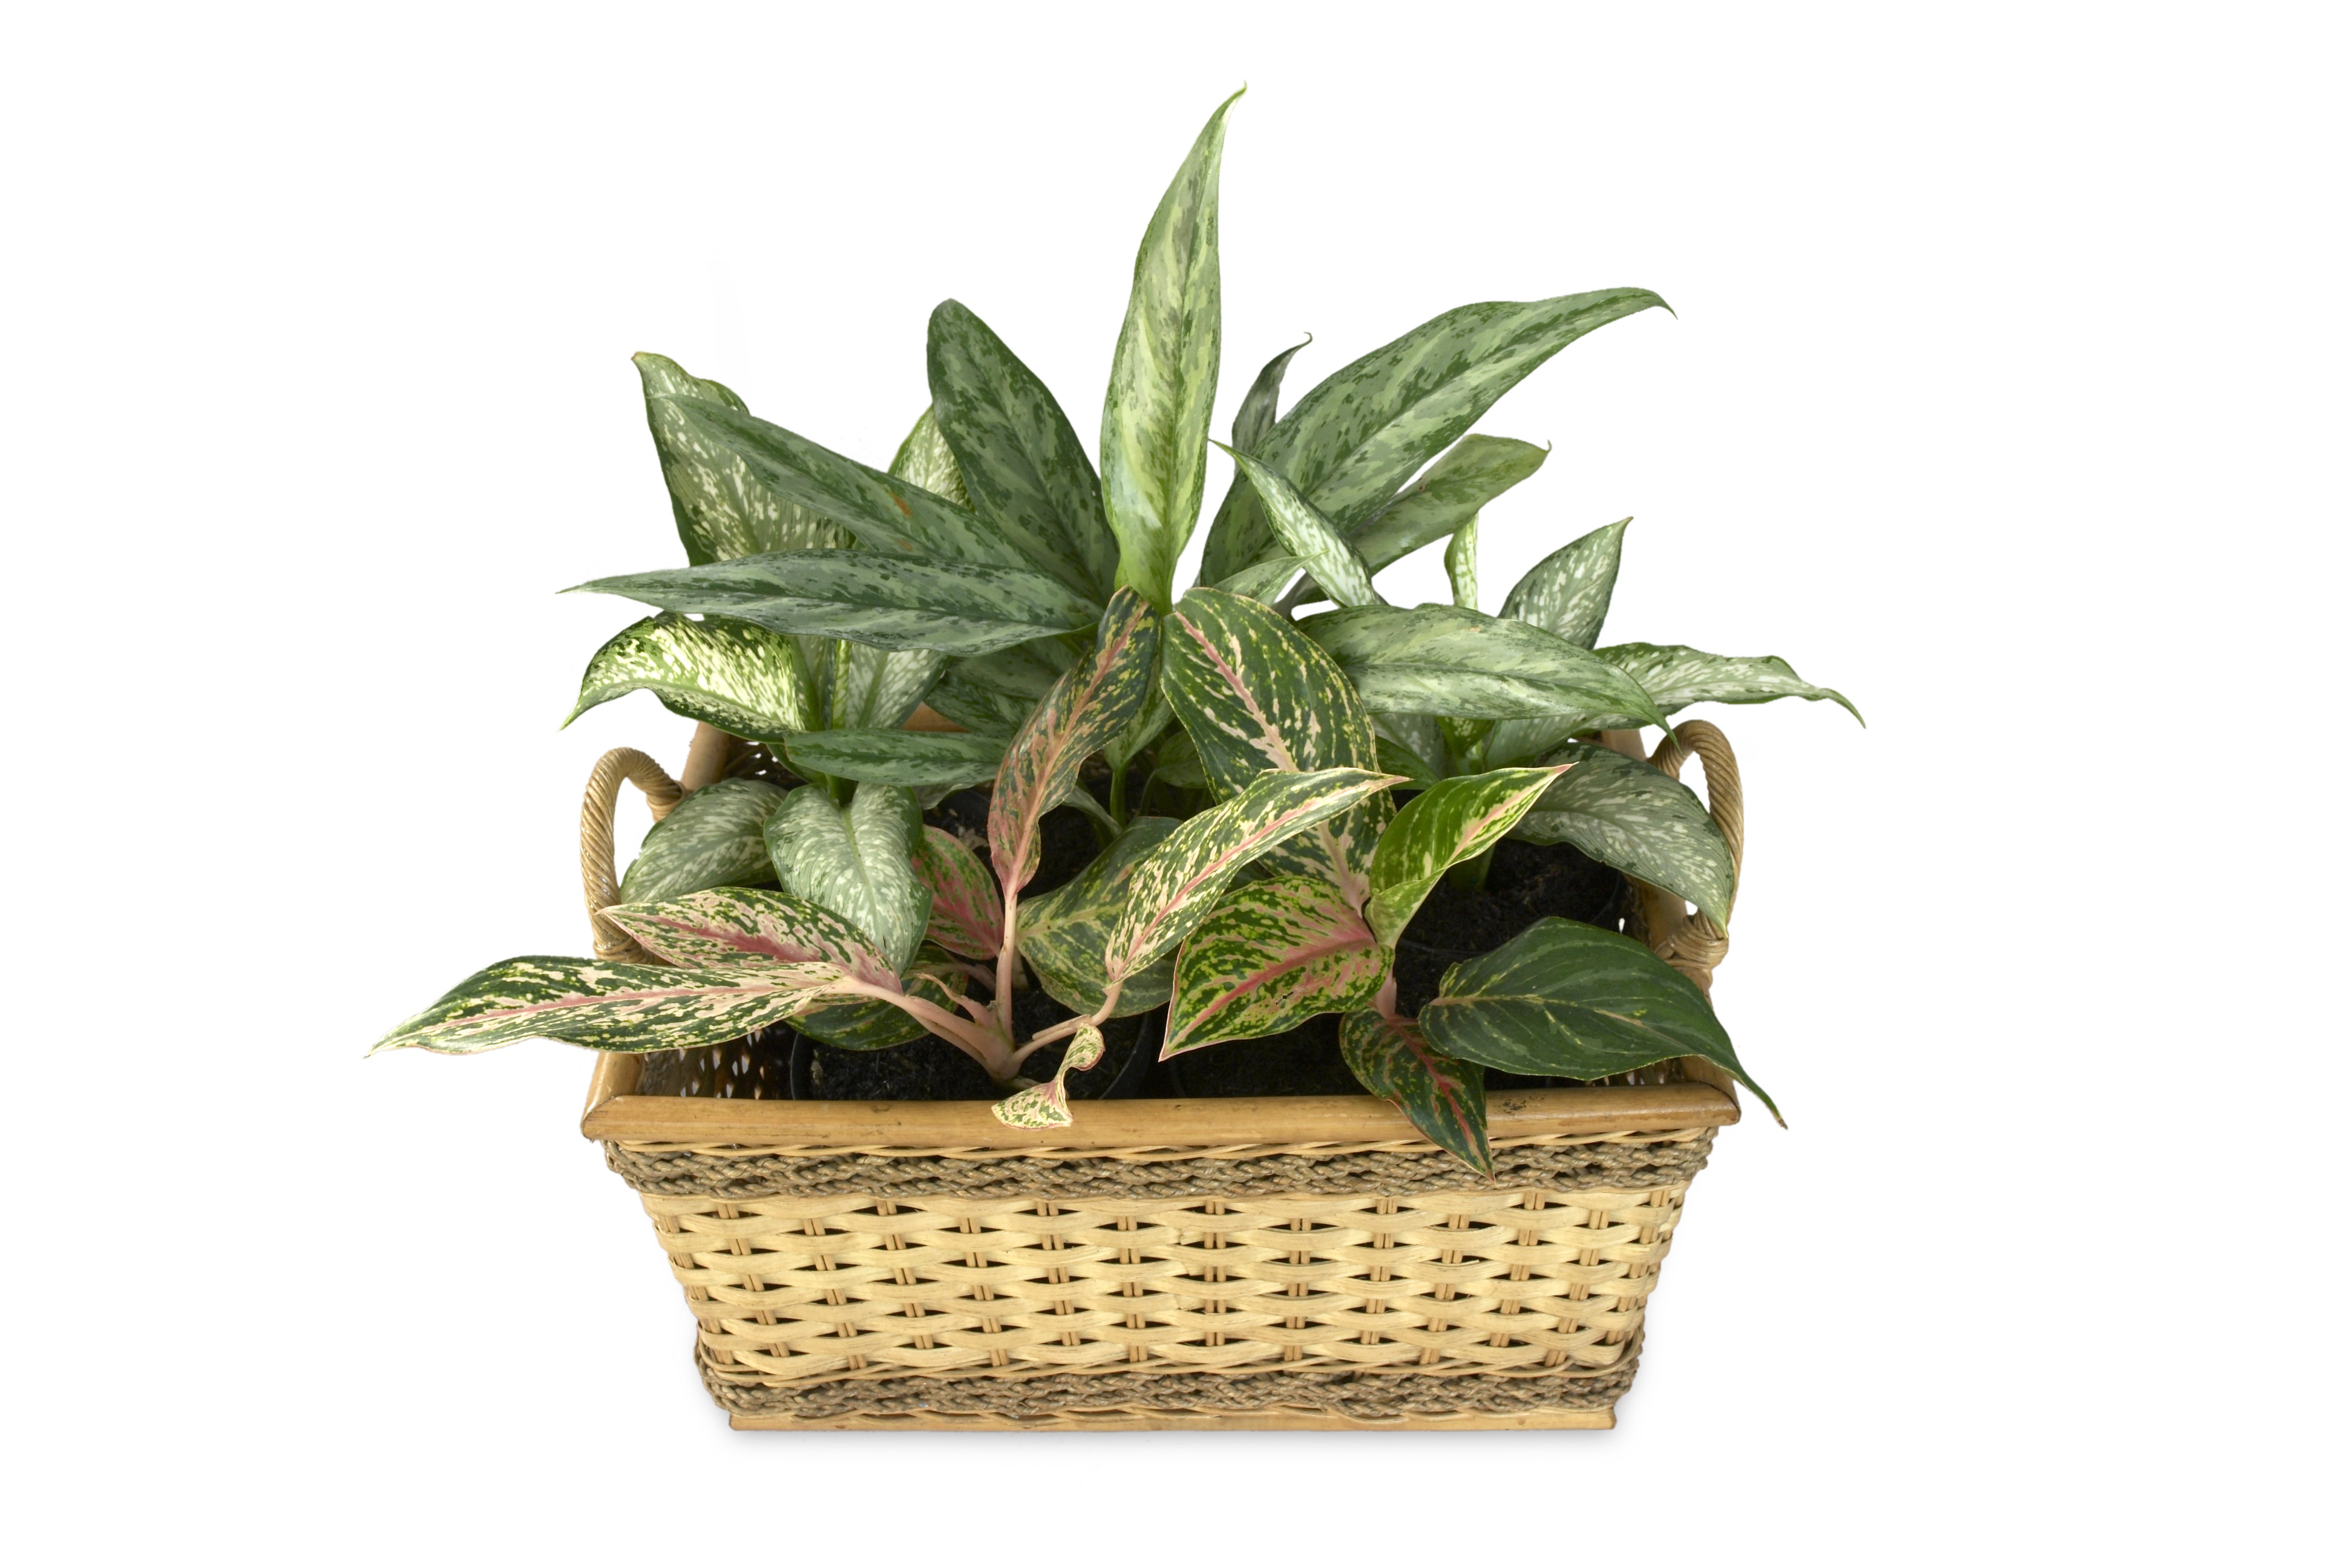
plant, leaf, flower, pot, green, herb, produce, garden, plants, flowerpot, ornamental plants, dieffenbachia, flowering plant, aglaonema, grass family, land plant, pot scaping